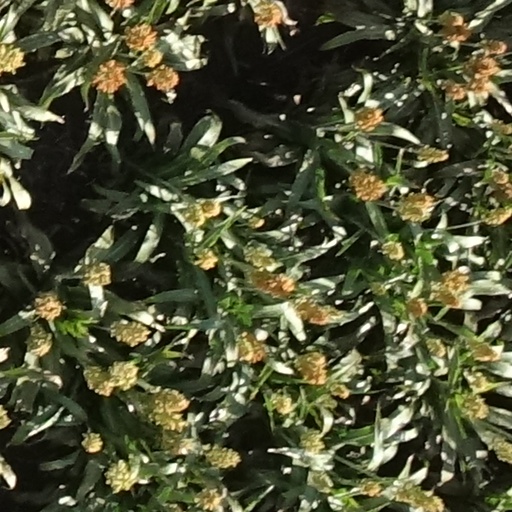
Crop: sorghum